Jožef Školč

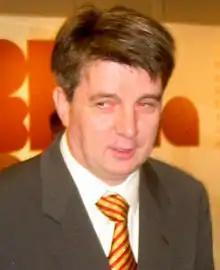
Jožef Školč

Jožef Školč (born 19 August 1960) is a Slovenian left liberal politician.